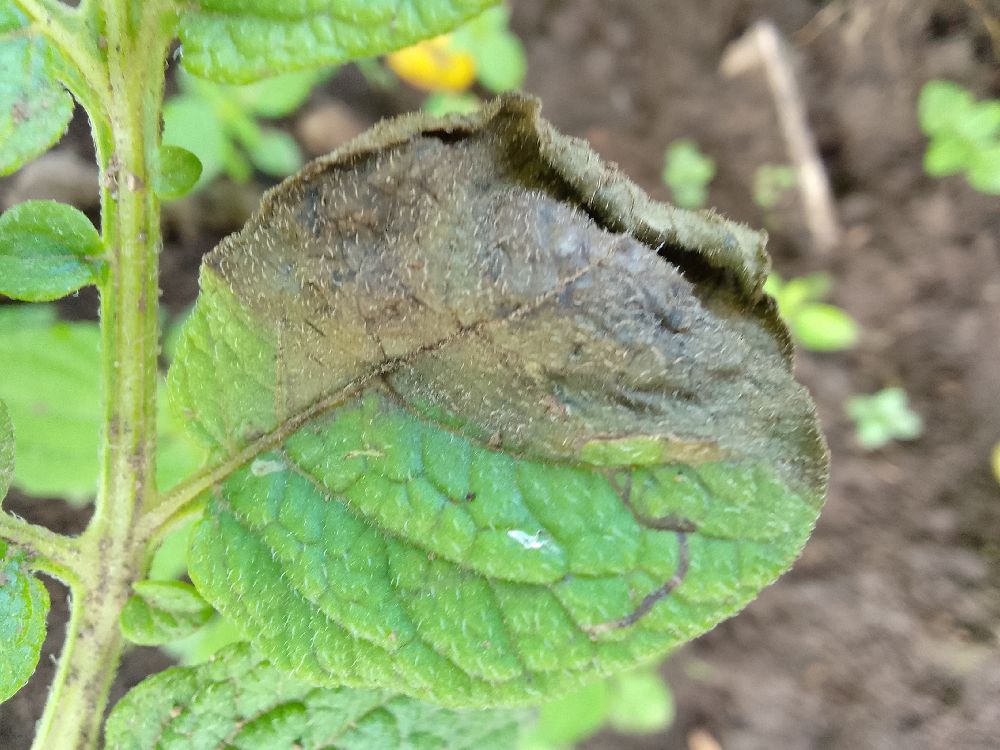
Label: Late blight